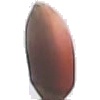
Label: Hazelnut 1